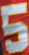
Number: 5